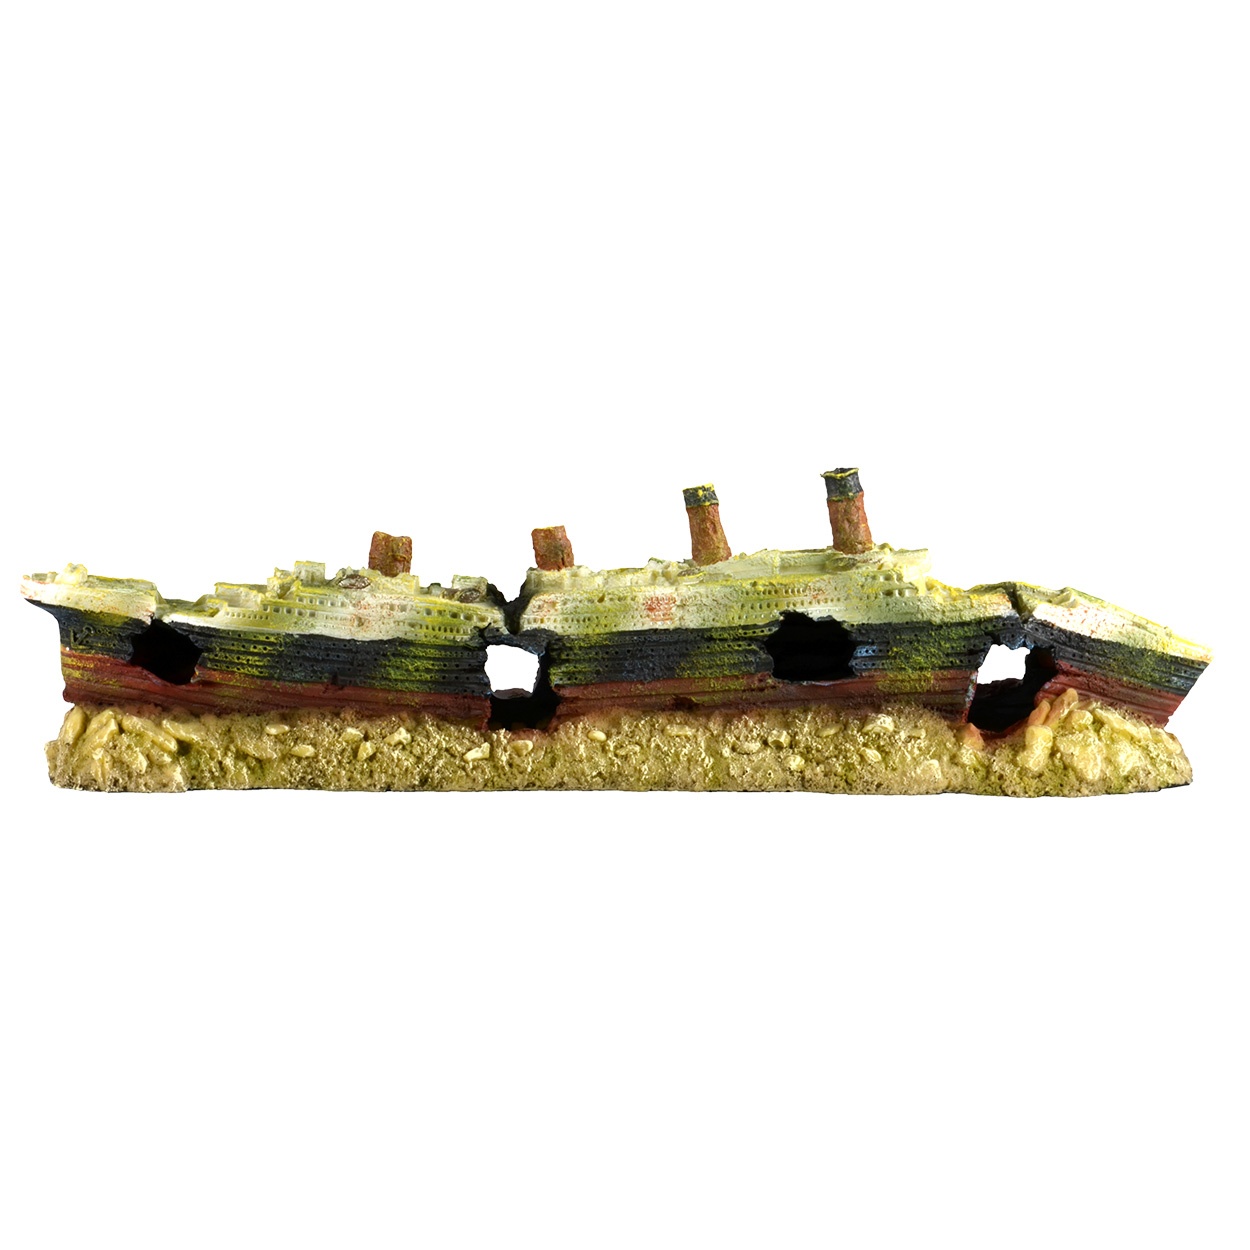
Underwater Treasures RMS Titanic
Underwater Treasures brings you this wonderful line of aquarium ornaments to compliment your custom aquatic environment. These incredibly realistic decorations are hand crafted and painted using only the highest quality materials. Underwater Treasures ornaments are all non-toxic, and safe for use in both freshwater and saltwater aquariums. Enhance the appeal of your aquarium with any of these exciting decorations! 19.5 x 3.75 x 5.5
Brand: Exotic Aquarium World
Category: Animals & Pet Supplies > Pet Supplies > Fish & Aquatic Supplies > Aquarium Decors > Shipwrecks